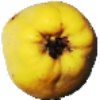
Label: quince